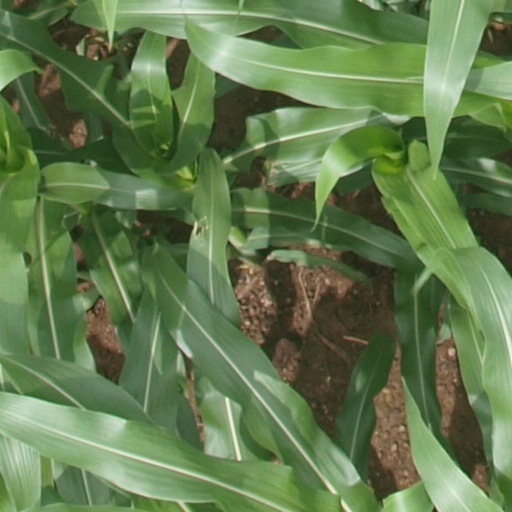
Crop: maize; corn